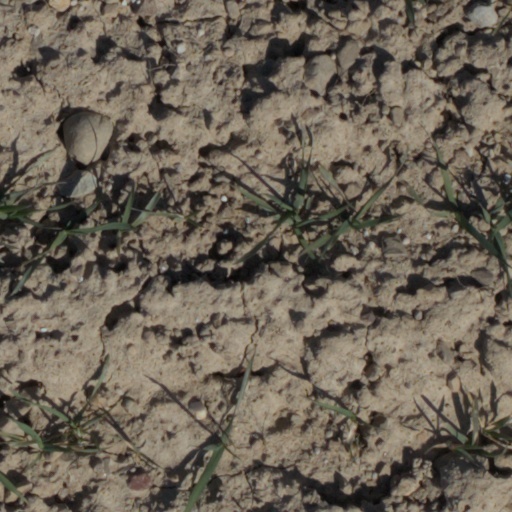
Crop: wheat